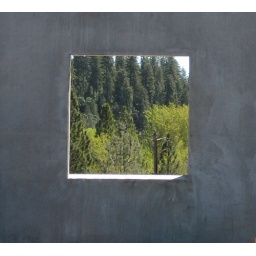
Cement wall of a building under construction. No glass -- no roof -- just a wall with a view.